Estudio Lamela

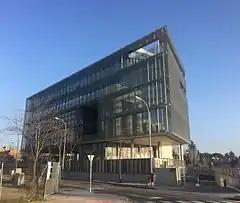
Estudio Lamela headquarters in Madrid

Estudio Lamela is a Spanish firm of architecture and urbanism based in Madrid, Spain.